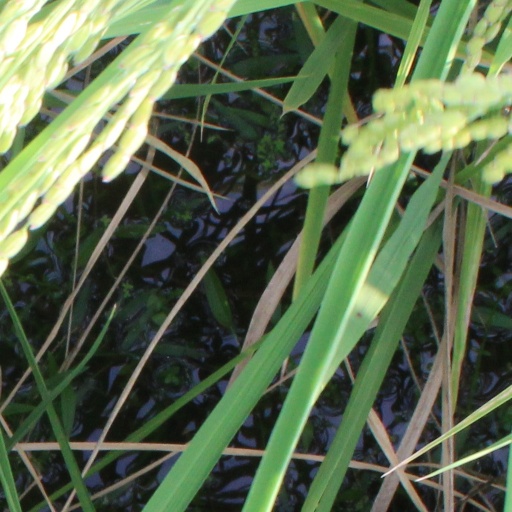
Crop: rice